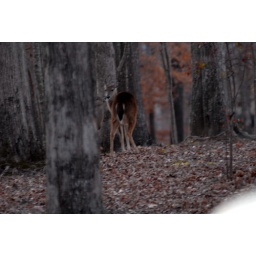
Handheld shots from door in my garage to wooded lot net to our home of deer.